Geography of the Philippines

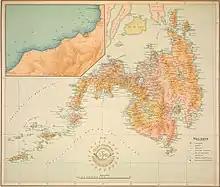
An old map of Mindanao from the Atlas of the Philippine Islands (1900).

The eastern coast of Mindanao features a long mountain range, the Eastern Pacific Cordillera, which stretches from Bilar Point at Surigao in the north to Cape San Agustin at Davao in the south. Forming its northern portion are the Diwata Mountains (also spelled "Diuata"), separated from the south by low passes situated at the middle. To the east of the range are narrow strips of lowland that feature several inlets and bays, the most prominent of which include the Lianga and Bislig bays.